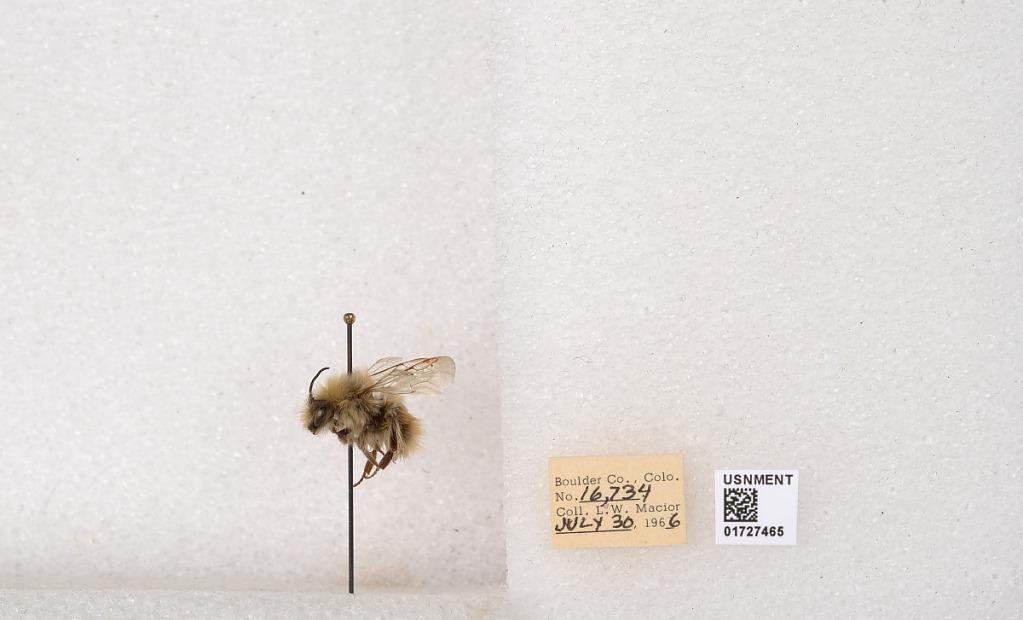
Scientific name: Bombus (Pyrobombus) sylvicola Kirby
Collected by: L. Macior
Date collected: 1966-7-30
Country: United States
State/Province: Colorado
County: Boulder
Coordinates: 40.0925, -105.358